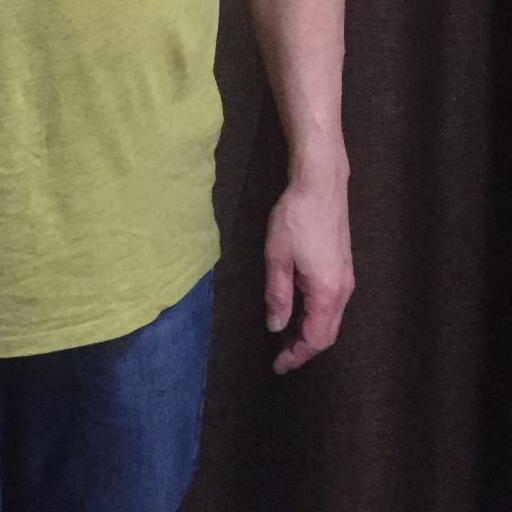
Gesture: no_gesture